Lady Madonna

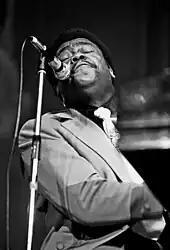
Fats Domino performing in Hamburg in 1973

McCartney based his piano part for the song on Humphrey Lyttelton's trad jazz rendition of "Bad Penny Blues", which was released on the Parlophone record label in 1956, soon after George Martin, the Beatles' producer, had taken over as head of the label. McCartney recalled: Lady Madonna' was me sitting down at the piano trying to write a bluesy boogie-woogie thing ... It reminded me of Fats Domino for some reason, so I started singing a Fats Domino impression. It took my other voice to a very odd place." Domino's 1956 hit "Blue Monday" conveys the plight of a working man through each day of the week, while "Lady Madonna" does the same from a female perspective.